Henri Willis Bendel

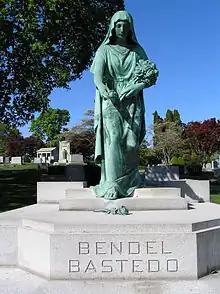
Memorial to Henri Bendel in Kensico Cemetery

Henri Willis Bendel (January 22, 1868 – March 22, 1936) was an American businessman, fashion designer, and philanthropist who founded an upscale women's fashion company bearing his name in New York City, which remained in business until 2019.